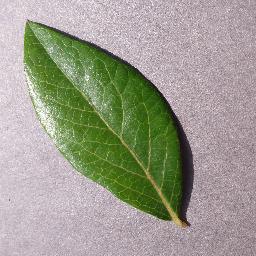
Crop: blueberry
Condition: healthy